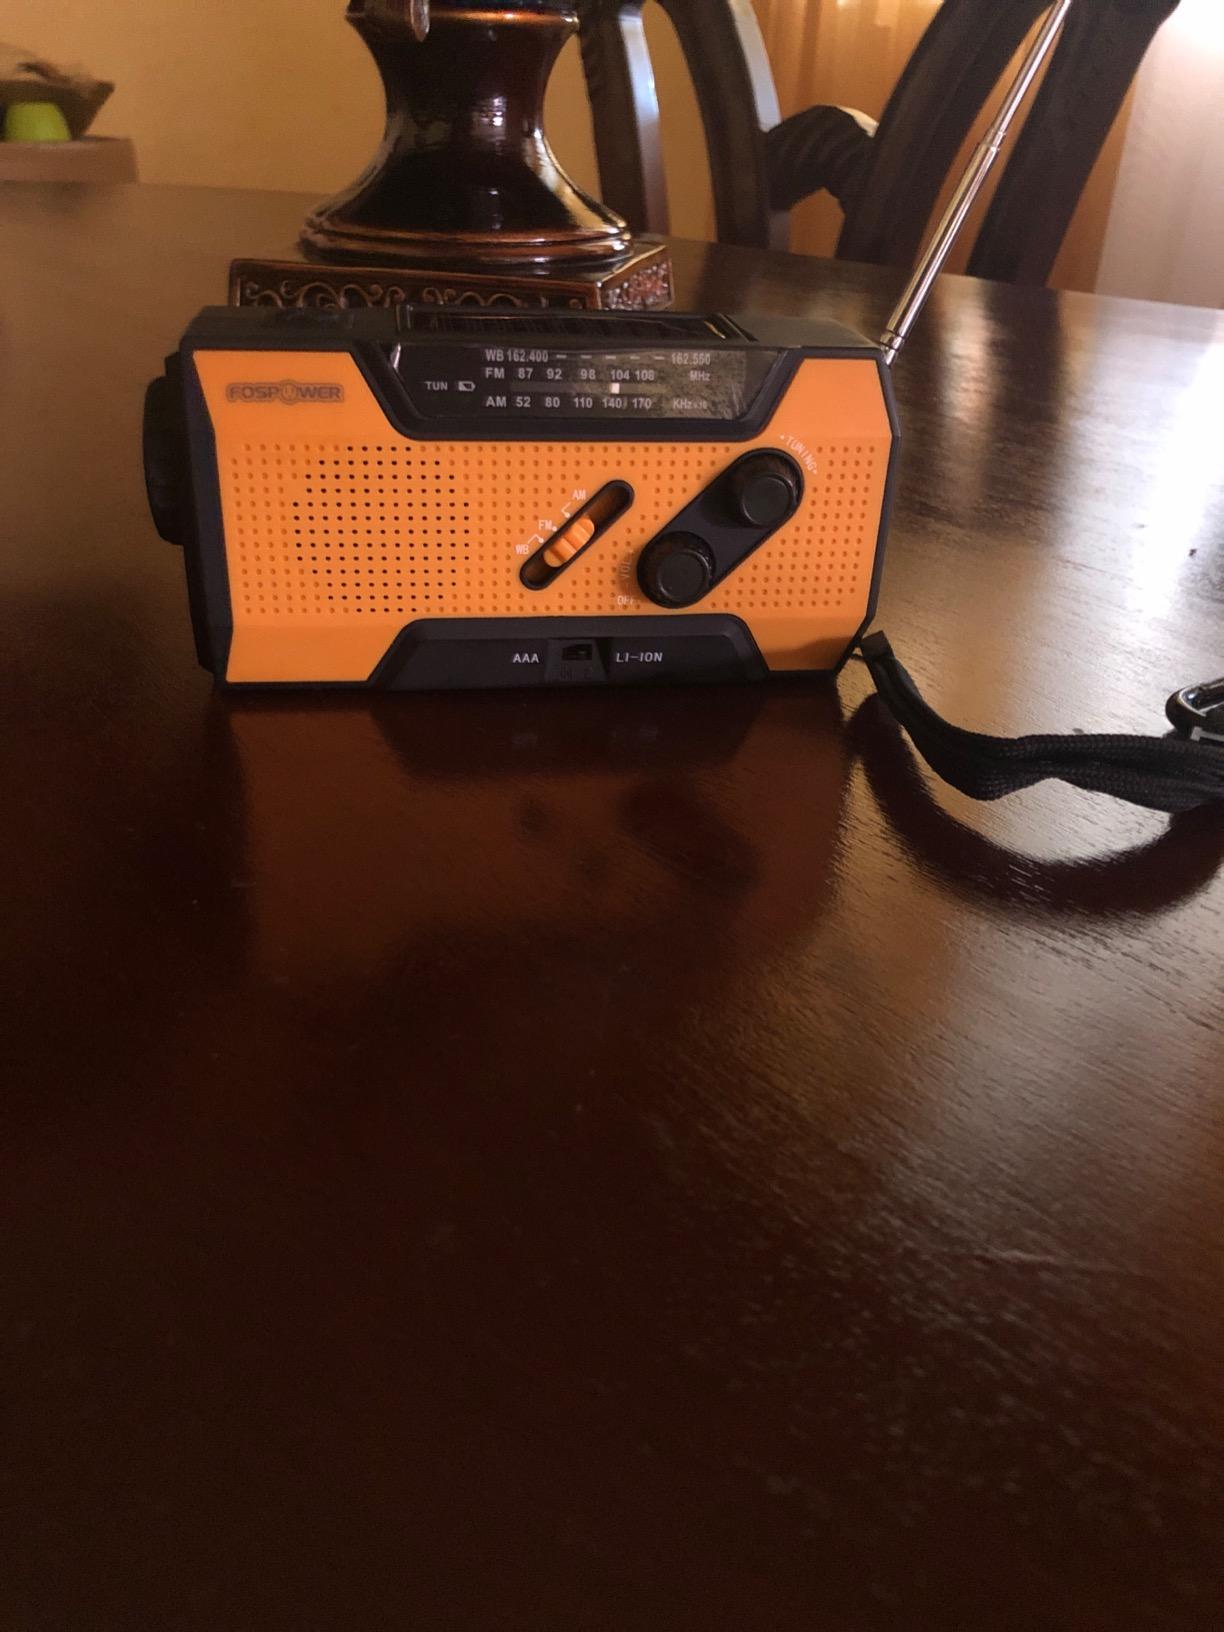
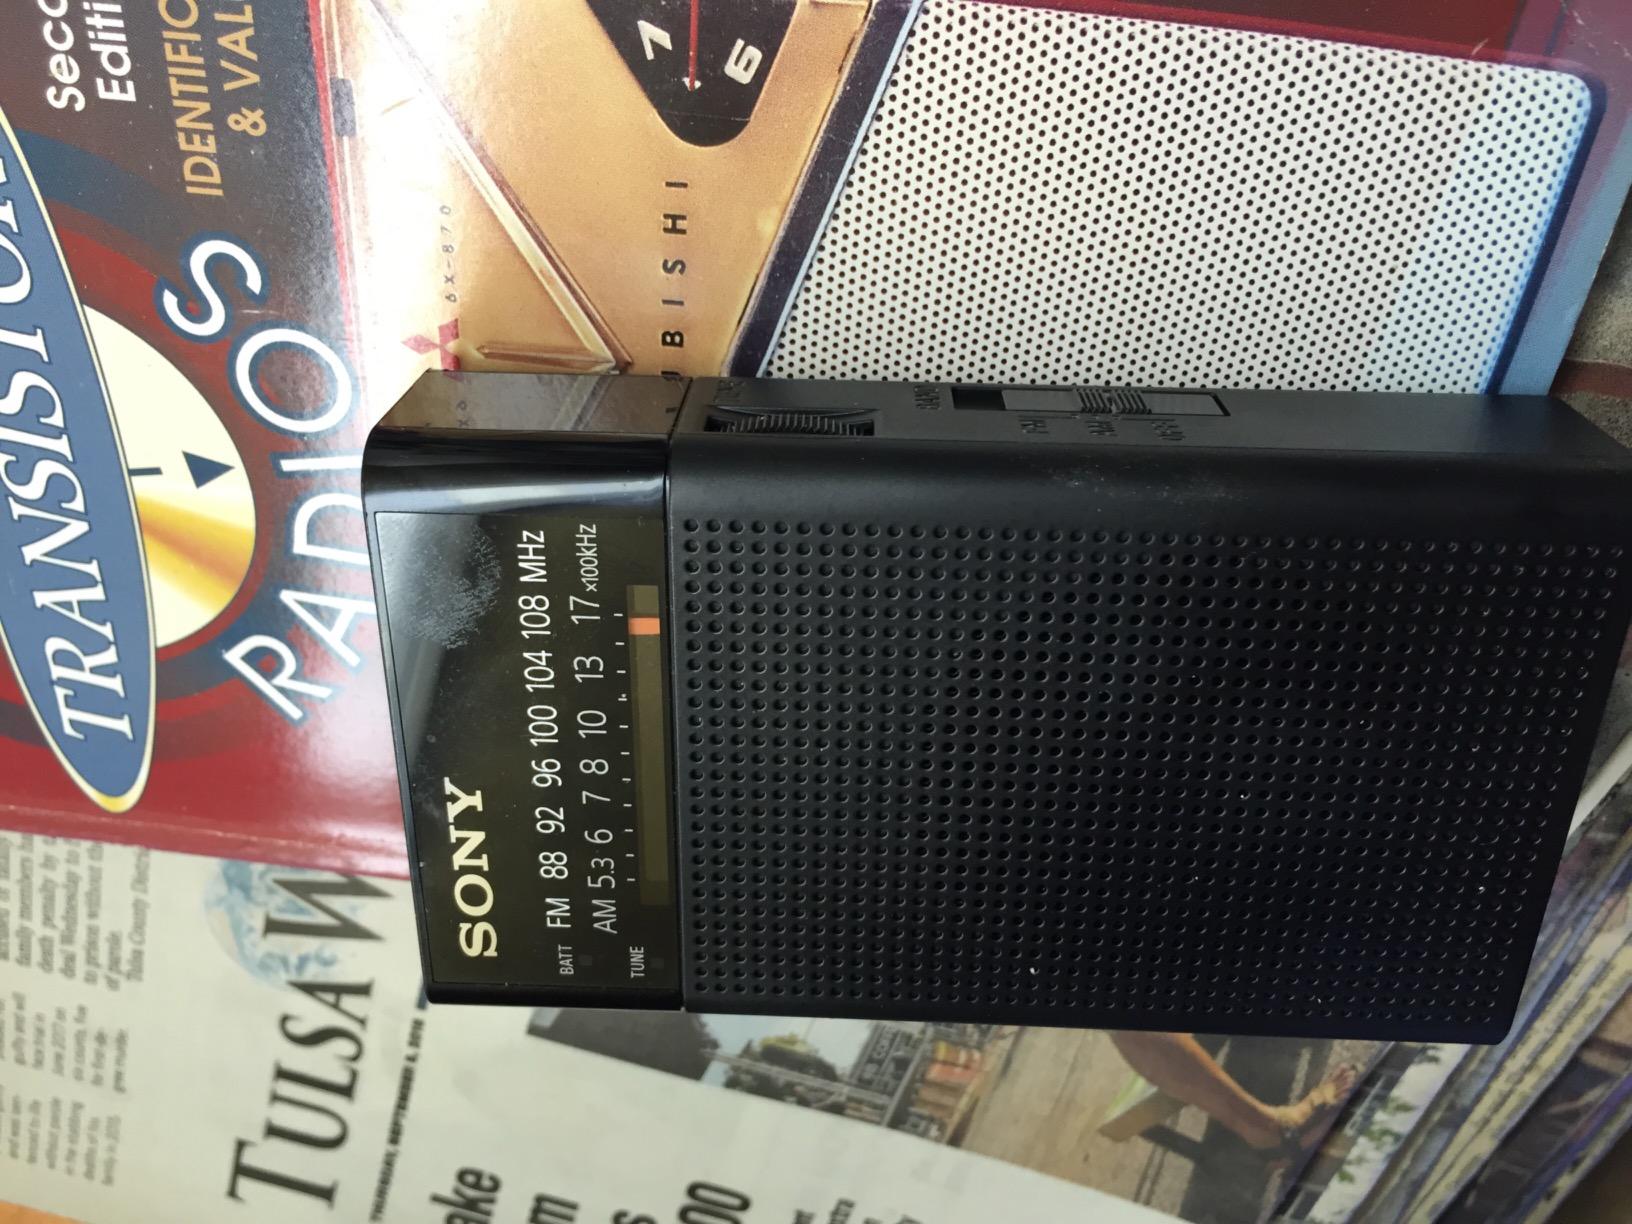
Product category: radio
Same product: no